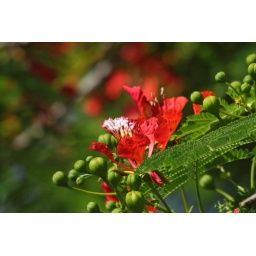
Red flowers on a tree in my yard.